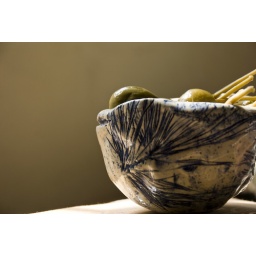
365/105 capers in pine needle bowl